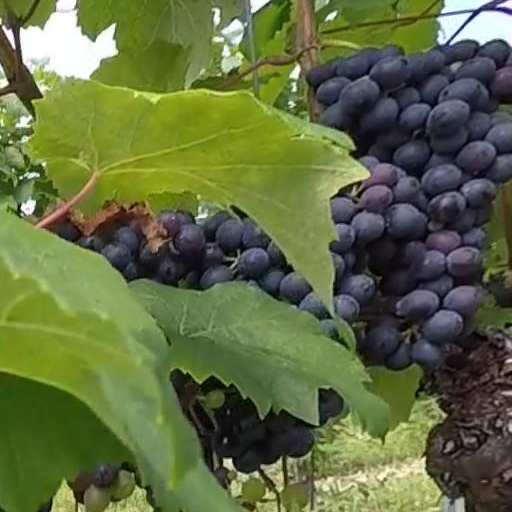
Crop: grape